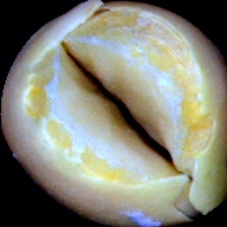
Label: Broken